Soledad Puértolas

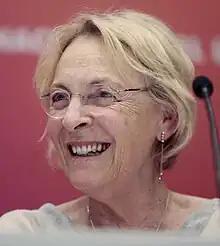
Puértolas in the Guadalajara International Book Fair in 2017

Soledad Puértolas Villanueva (born 3 February 1947 in Saragossa) is a Spanish writer, and on 28 January 2010 was named an "inmortal" or member of the Real Academia Española. She is a recipient of the Premio Planeta de Novela.